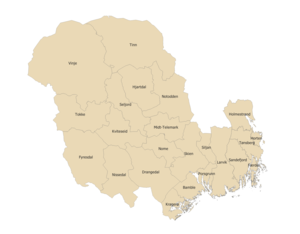
Le comté de Vestfold og Telemark est un comté norvégien situé au sud-est du pays. Il est créé le 1ᵉʳ janvier 2020 à partir de la fusion des anciens comtés de Vestfold et de Telemark. Le siège se situe à Skien et Tønsberg.